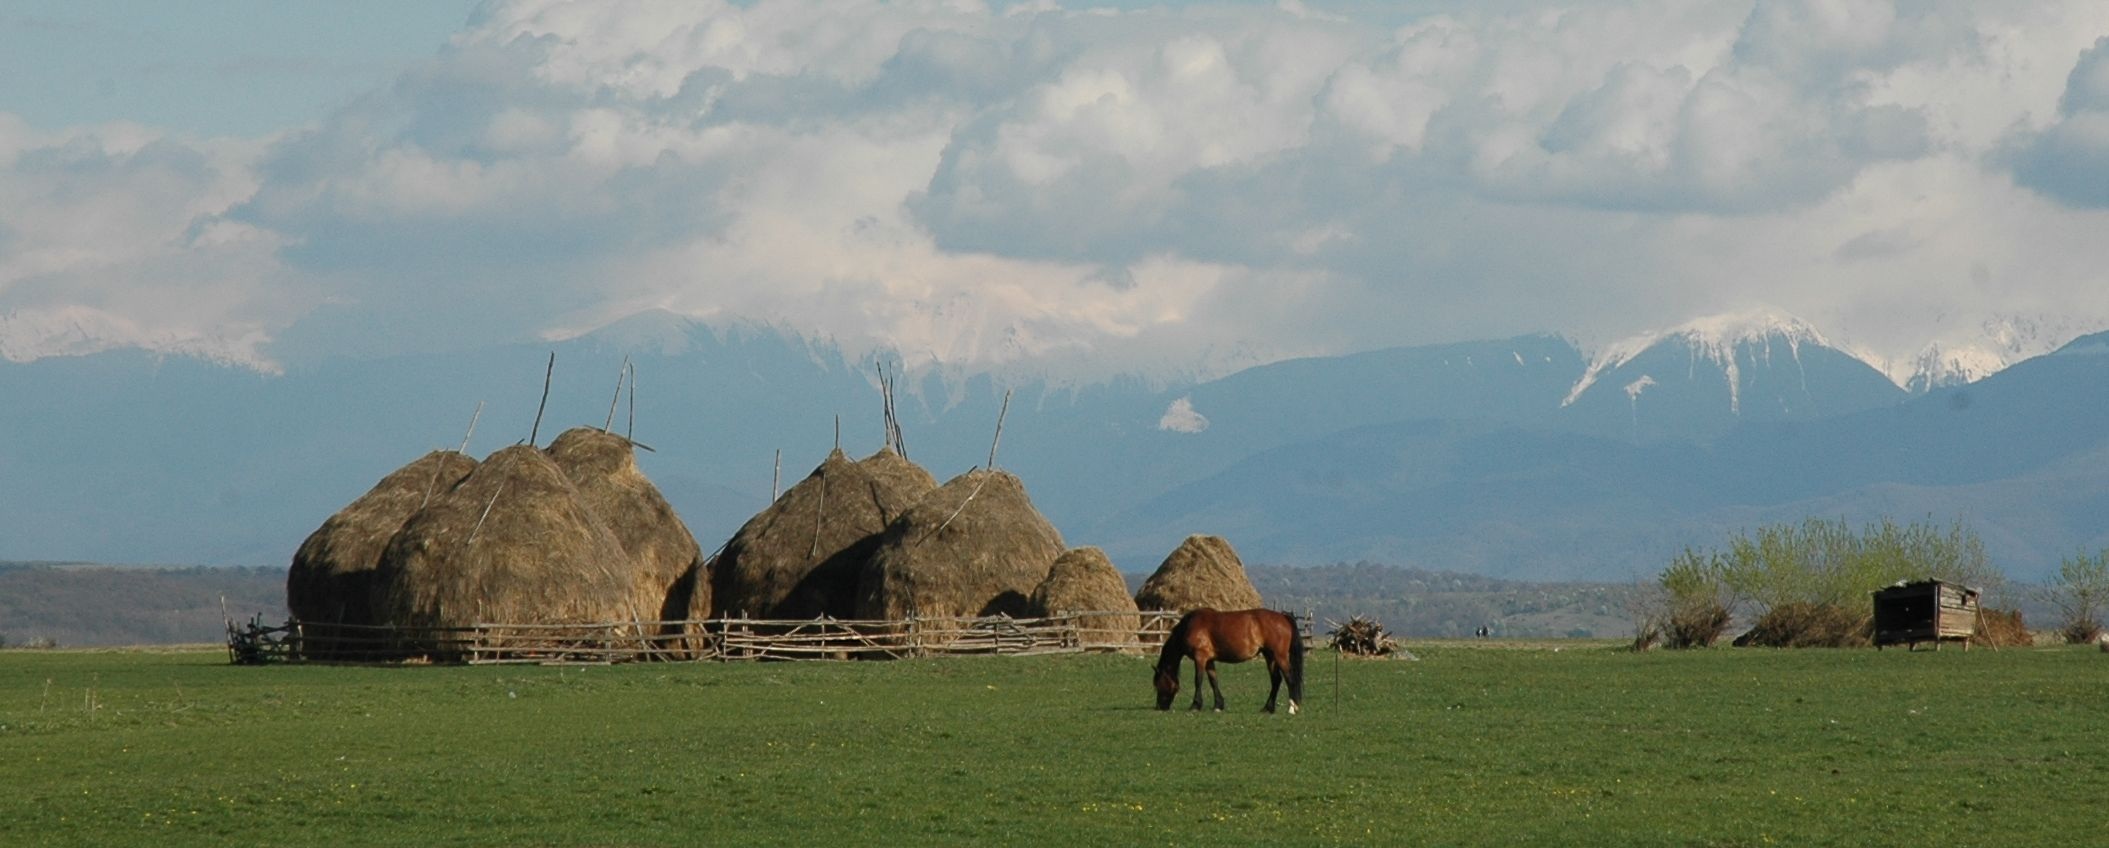
landscape, nature, grass, outdoor, mountain, field, meadow, prairie, animal, valley, mountain range, summer, rural, green, herd, pasture, grazing, ranch, horse, blue, plain, mountains, grassland, plateau, scene, ecosystem, transylvania, steppe, rural area, natural environment